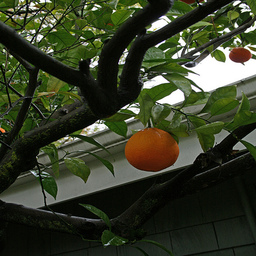
Label: Orange